Savitri filmography

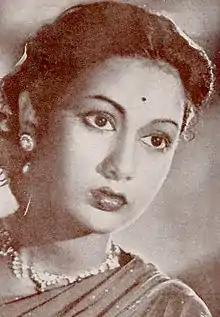
An old photograph of Savitri

Savitri was one of the leading Indian actress of the 1950s and 1960s. She ranked as the leading lady of the South Indian Film Industry for more than a decade and acted in 138 Telugu films; 100 Tamil films; 6 Kannada films; 5 Hindi films and 3 Malayalam films making a total of 252 films spending 30 years in the cinema industry. She died at the age of 47.